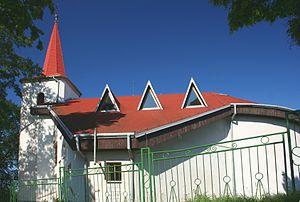
Tovarné est un village de Slovaquie situé dans la région de Prešov.